John C. Mackie

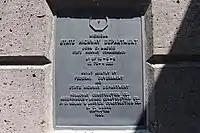
A plaque located on a bridge on Interstate 75 (I-75) near Indian River contains Mackie's name on it. All state highway bridges built during Mackie's term contain a plaque similar to this.

Mackie was employed by an engineering firm in the Flint area from 1946 to 1952, and organized the Flint Surveying & Engineering Co. in 1952. He was Genesee County surveyor from 1952 until 1956 and was elected State Highway Commissioner of Michigan in 1957 and reelected in 1961 to a new four-year term. Mackie was quoted as being critical of the increasing popularity of compact cars, saying, "They may be socially desirable in some parts of the country, but I think they are a nuisance. If they really take hold—and I don't think they will—then it is inevitable that gas and weight taxes will have to go up, both for the federal and state government." He further claimed that they not only threatened tax revenues, but were also highway hazards. Mackie's criticism's were rebuked by George W. Romney, then the president of American Motors Corporation and leading proponent of compact cars in the United States. Mackie also aggressively expanded the system of freeways and expressways in Michigan. During most of his administration, Michigan led the nation in construction of its Interstate Highway System and was the first to build a cross-state Interstate freeway (I-94) He was president of the American Association of State Highway Officials in 1963.